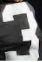
Number: 3